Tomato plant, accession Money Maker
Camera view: tilt-top (135 deg); turntable rotation: 60 degrees
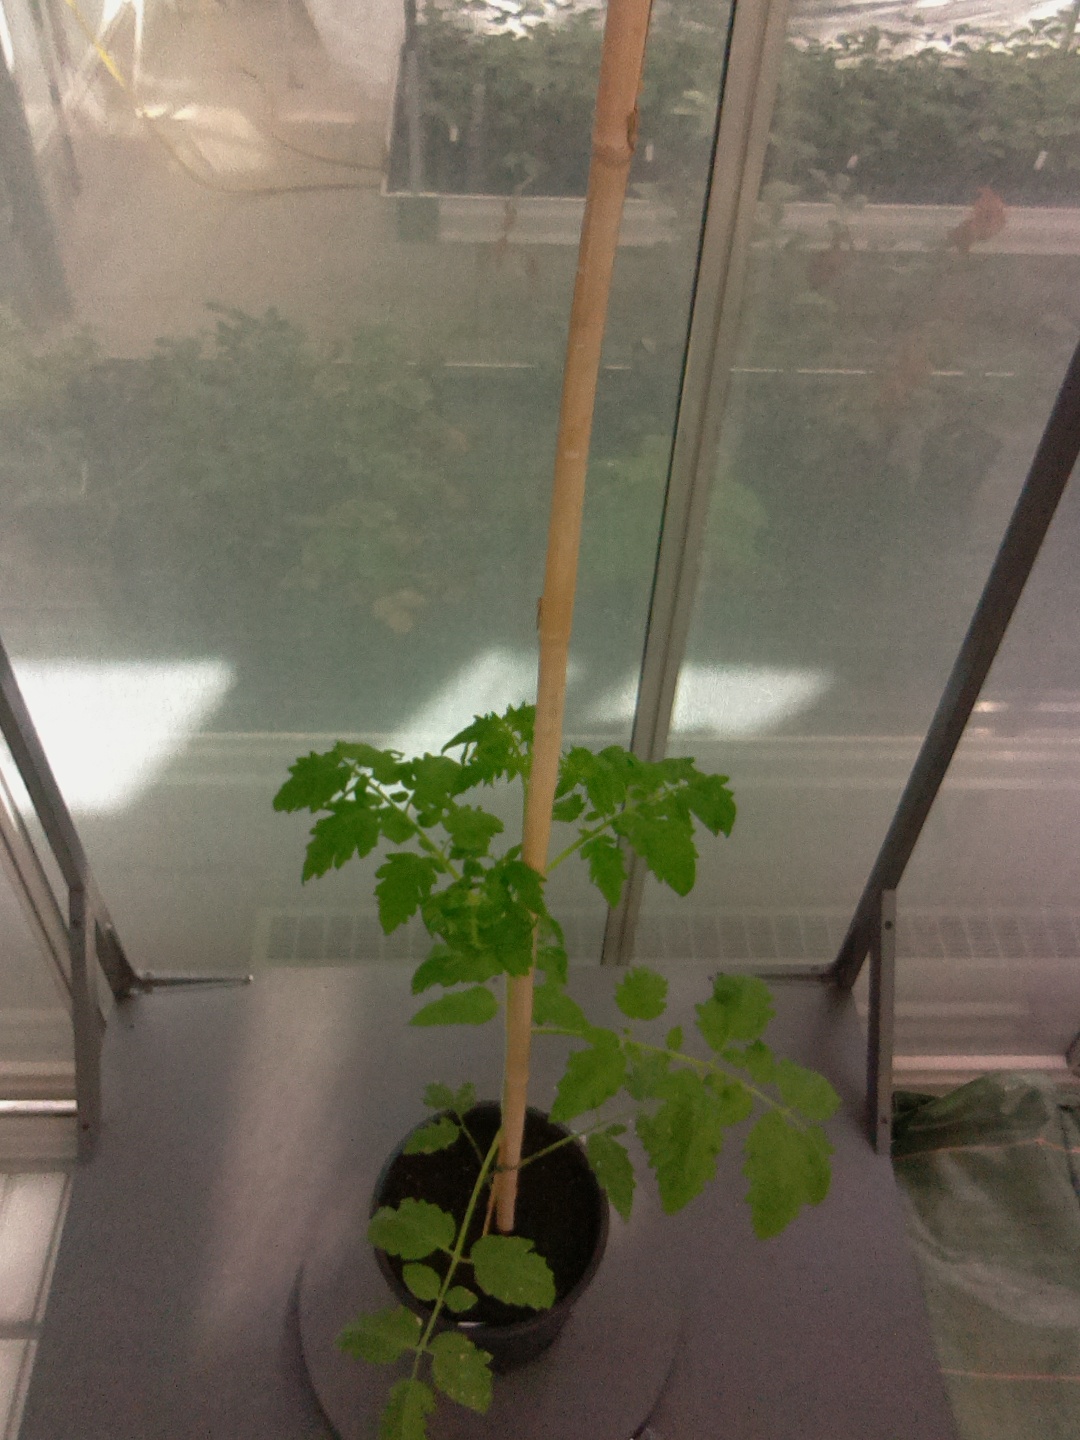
BBCH growth stage 14: 8 of true leaves visible